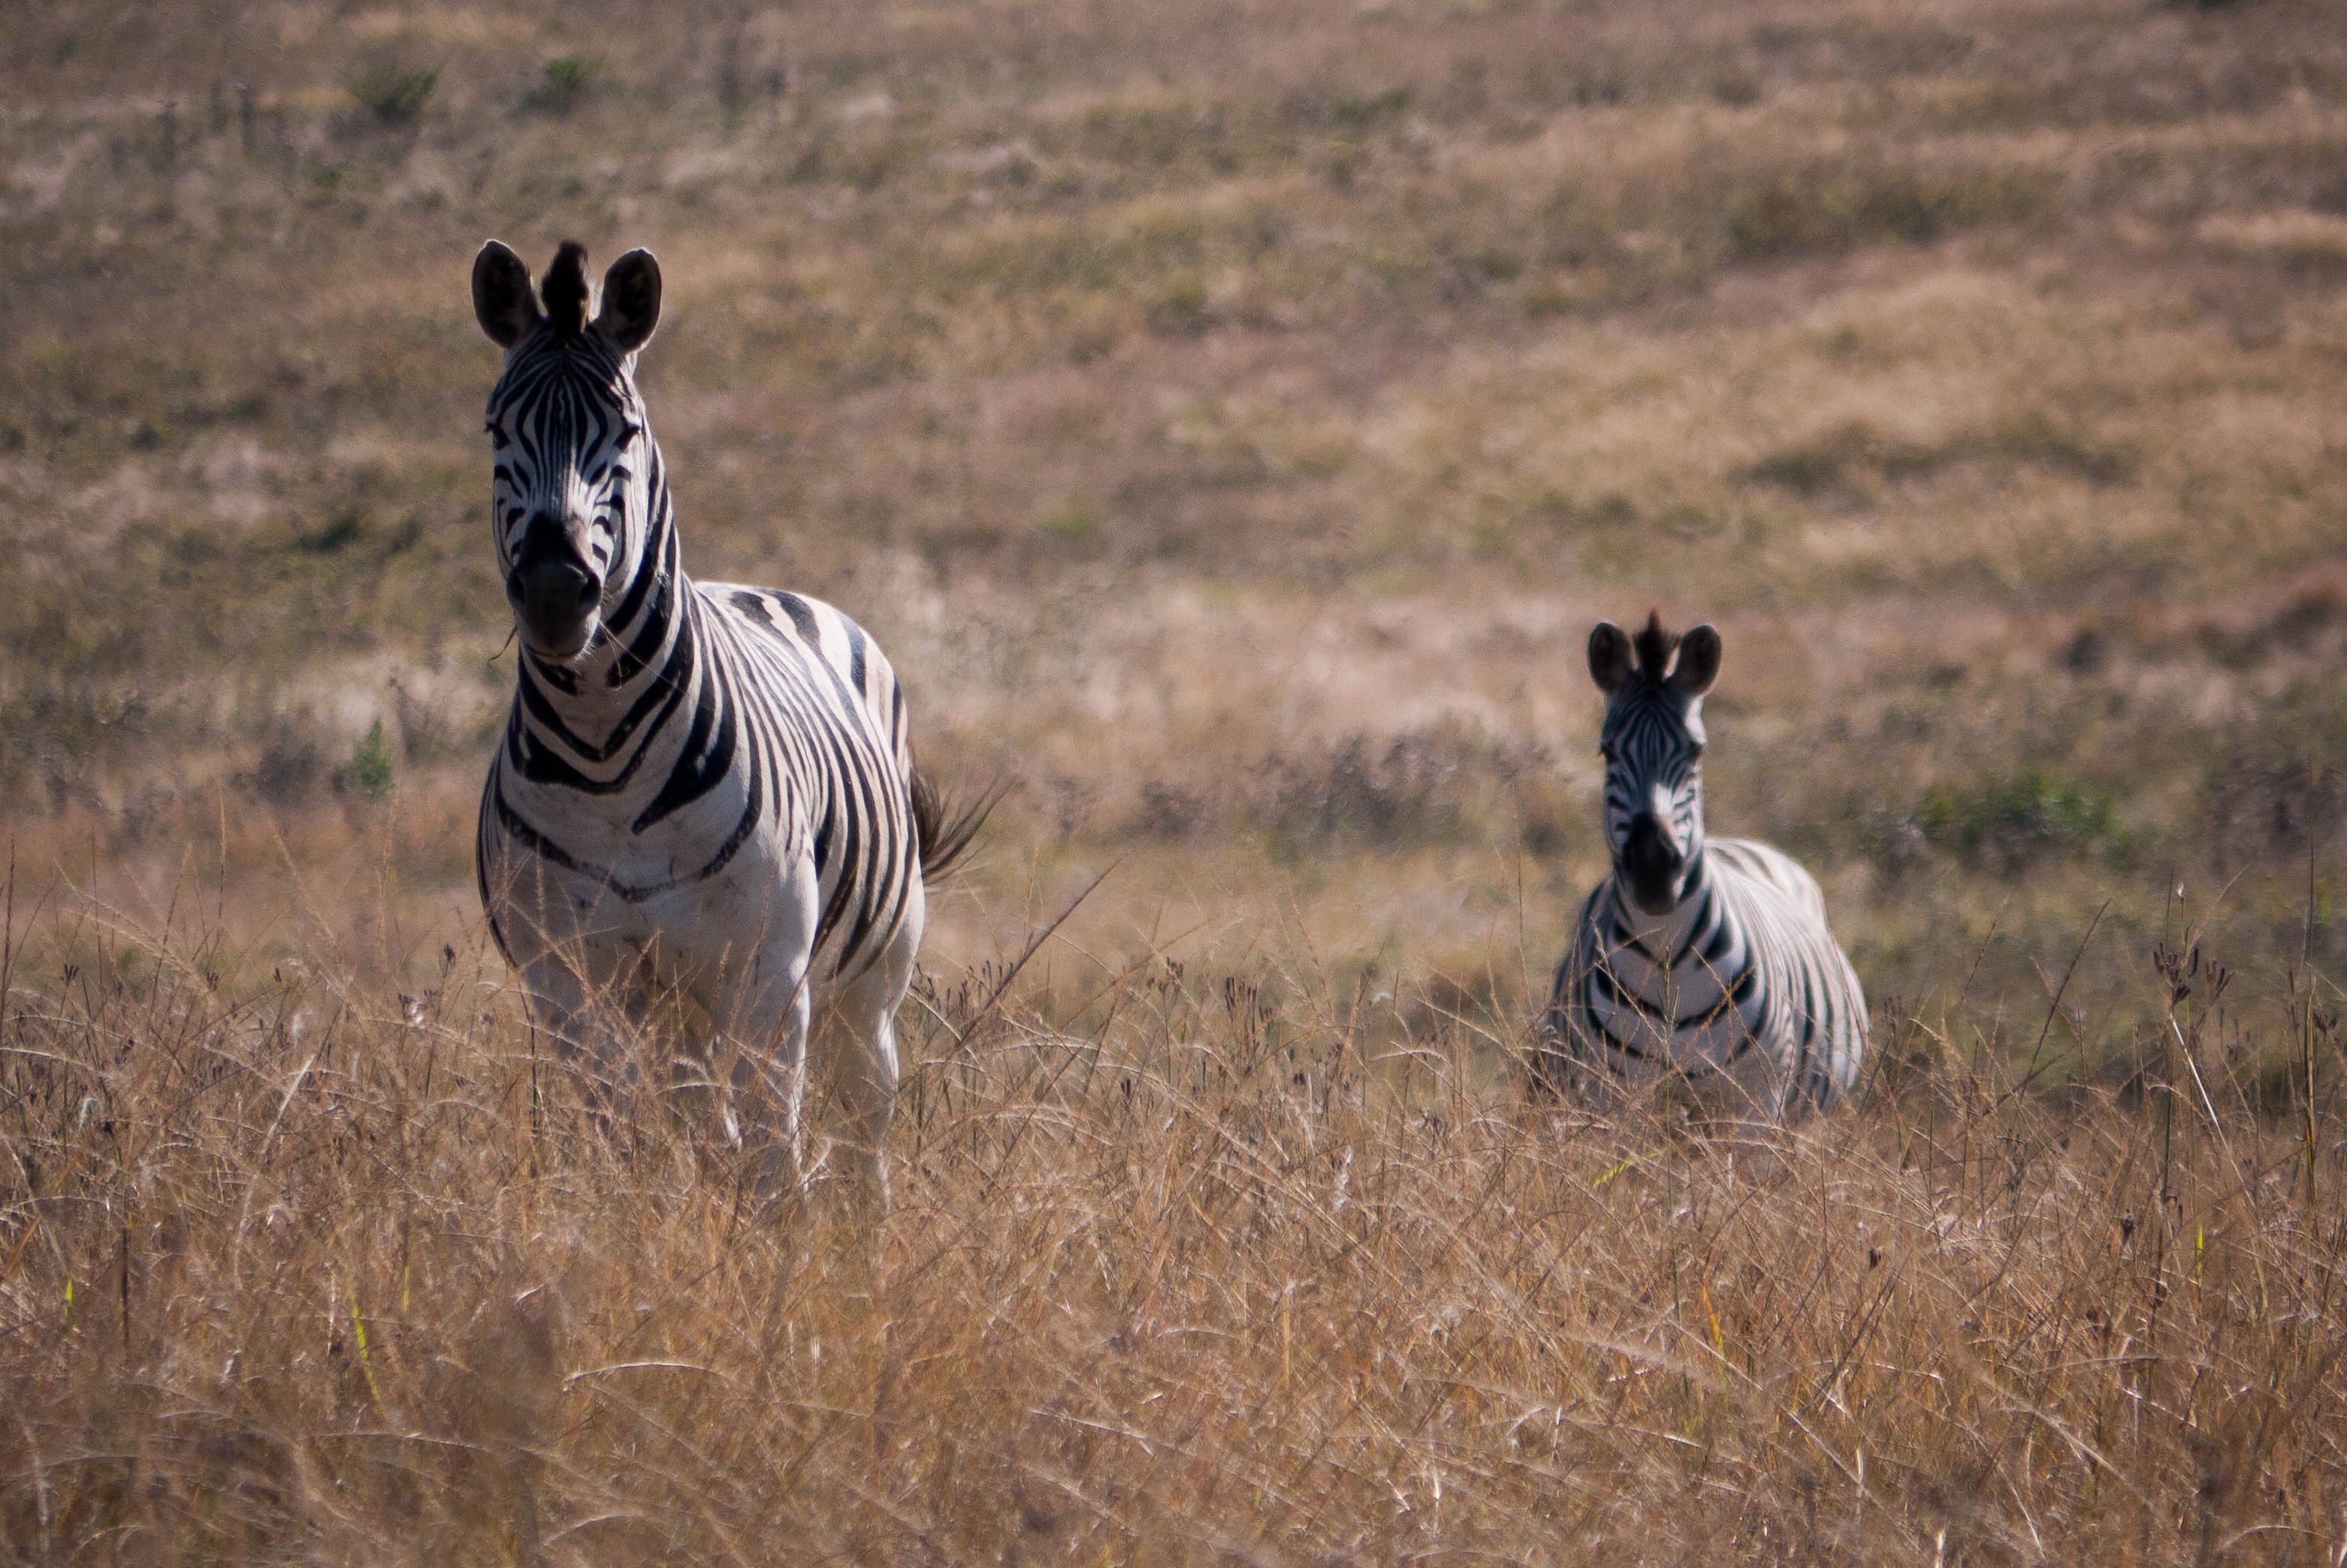
nature, white, prairie, game, adventure, animal, wildlife, wild, herd, pasture, natural, africa, park, mammal, black, fauna, savanna, plain, zebra, giraffe, national, grassland, stripes, safari, giraffidae, horse like mammal, mustang horse